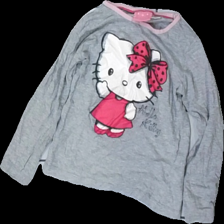
View: front
Type: Top
Category: Children
Brand: Not in the list
Brand text on label: Samrio
Colors: Grey, White, Pink, Multicolor
Material: 90% cotton, 10% viscose
Cut: Regular, C-collar
Size: 116
Season: All
Price range: <50
Recommended usage: Export
Comment: crooked seam